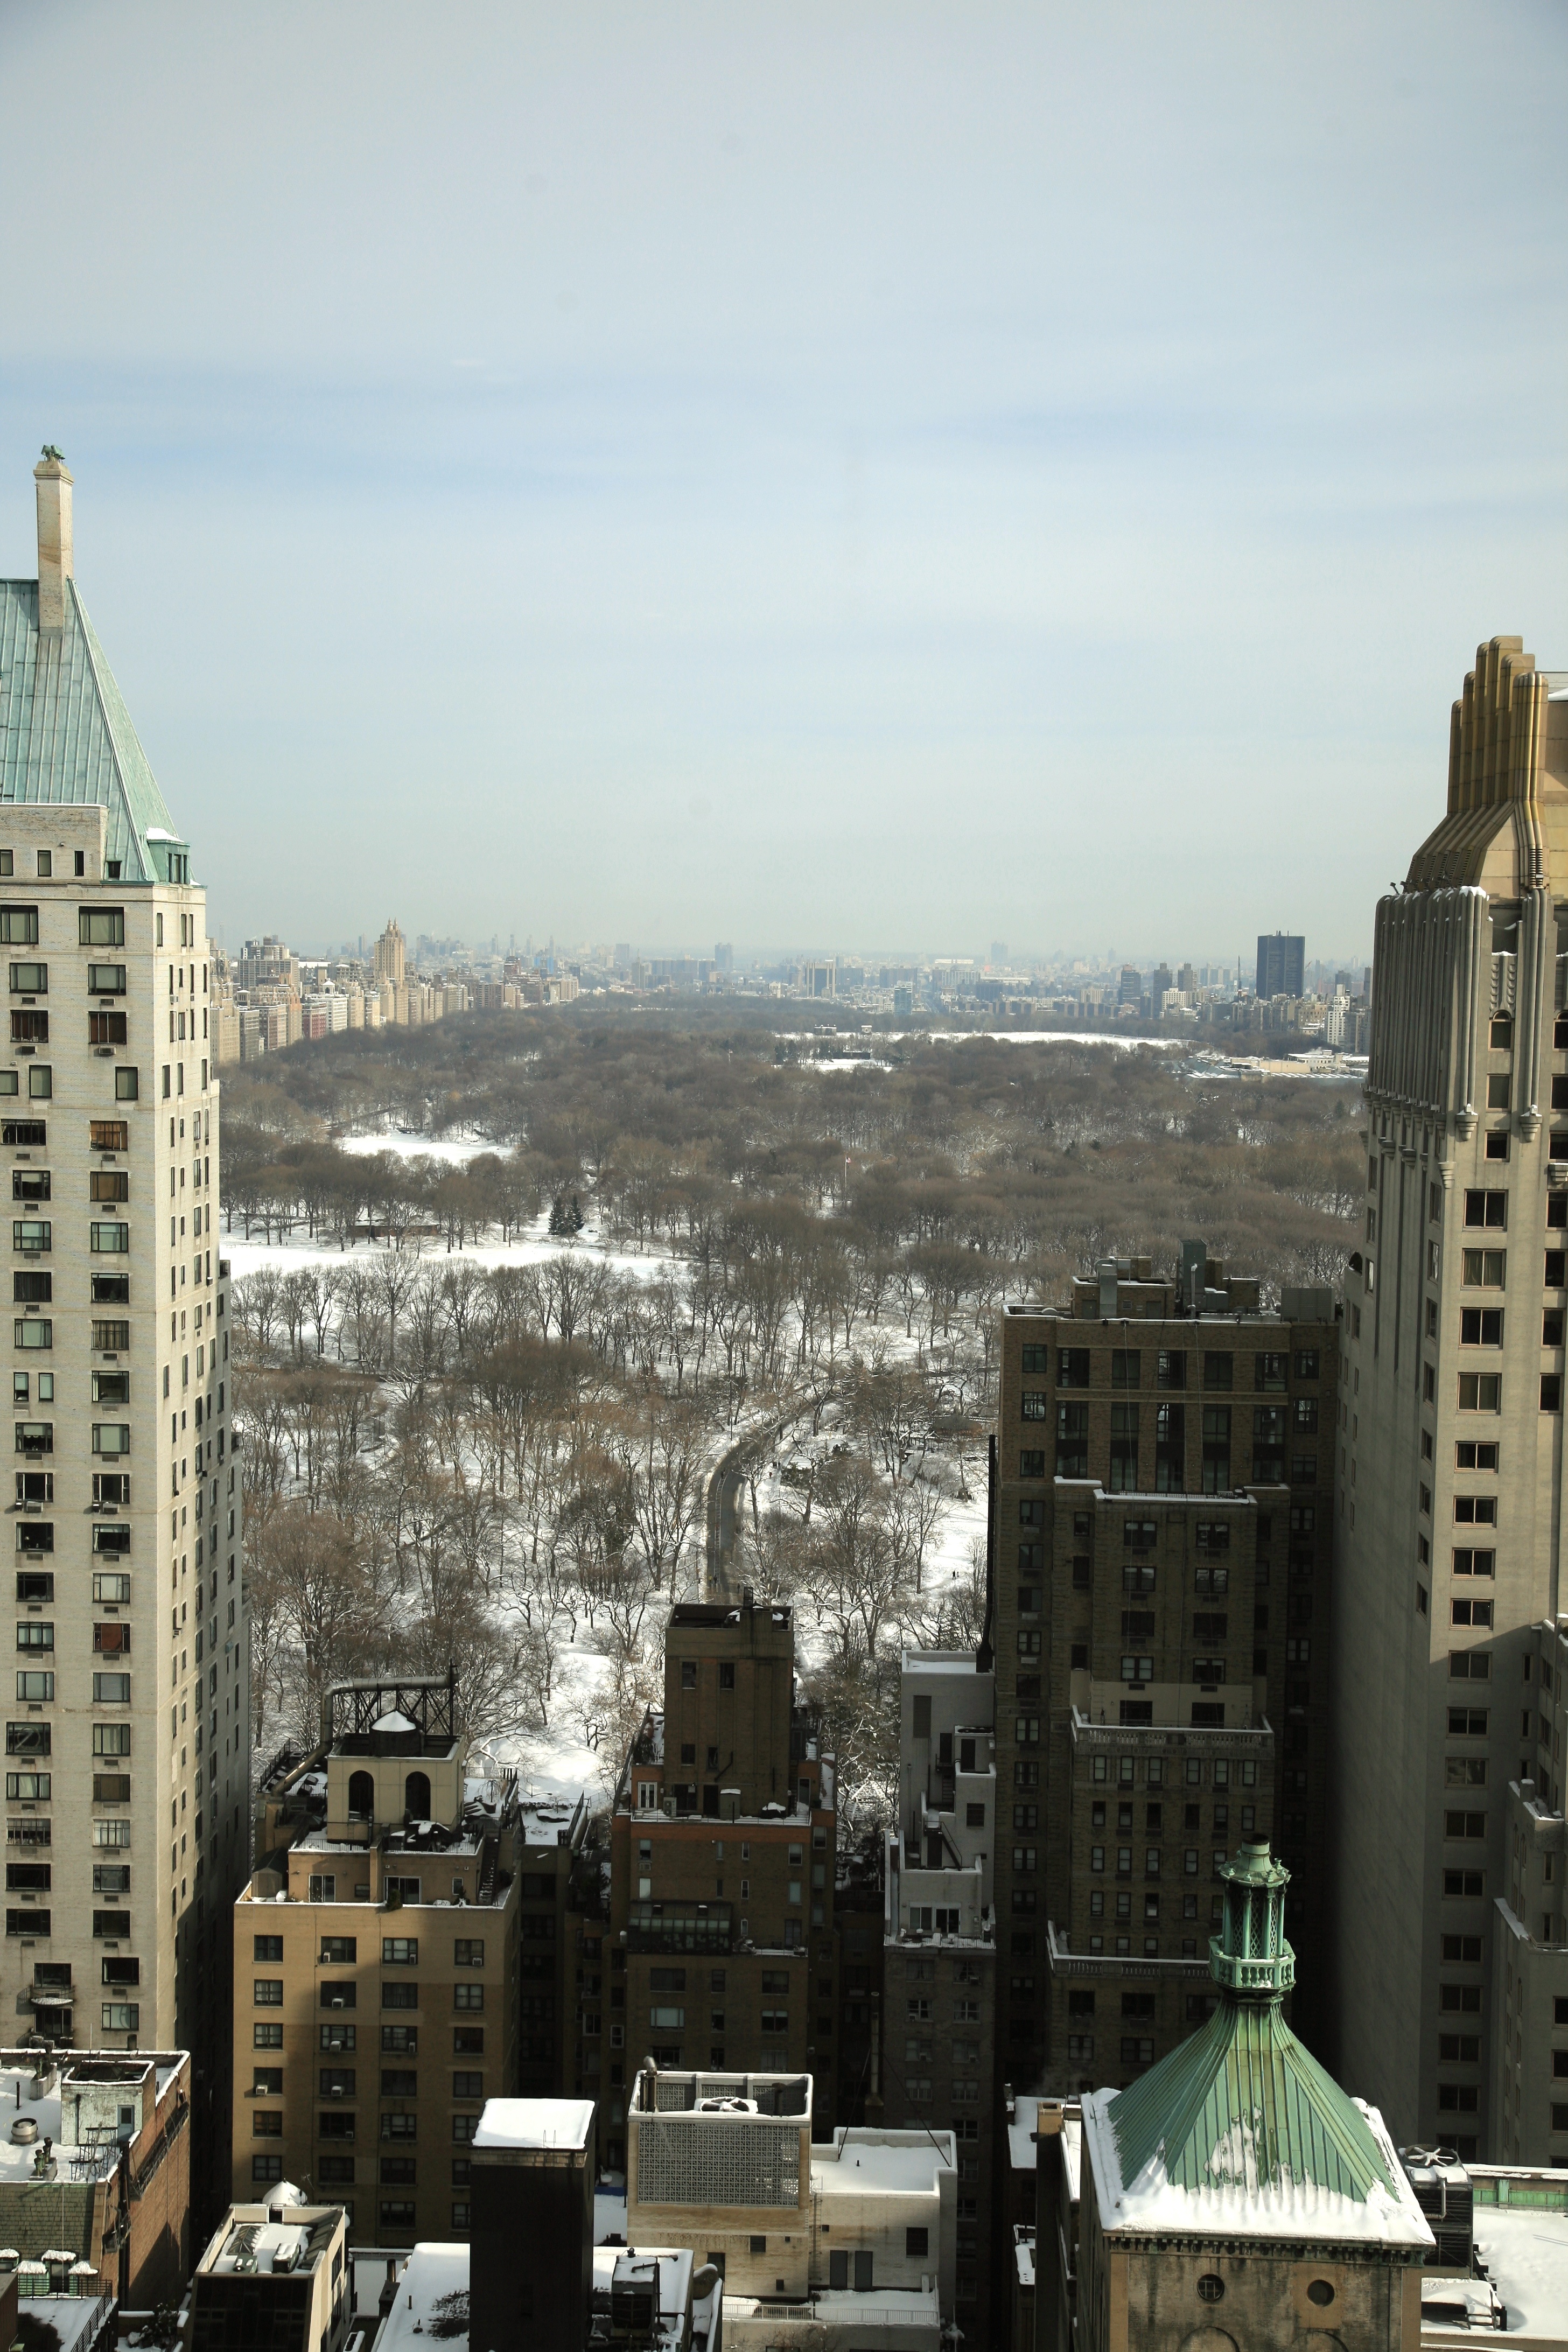
skyline, town, city, skyscraper, cityscape, downtown, tower, nyc, landmark, tower block, newyork, hotel, newyorkcity, ny, 5d, canon5d, metropolis, midtownwest, parkermeridien, parkermeridienhotel, neighbourhood, aerial photography, urban area, human settlement, metropolitan area